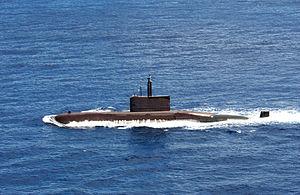
Cette liste des navires de la marine de la République de Corée inclut les bâtiments en service en 2011 ou à venir.